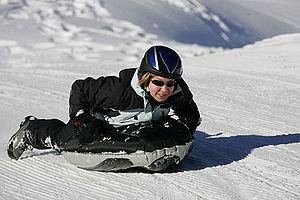
Un airboard est une sorte de luge gonflable sur laquelle on s'allonge pour descendre des pentes enneigées, la tête la première.
L'expression sports d'hiver est apparue à la fin du XIXᵉ siècle pouvant alors désigner les sports pratiqués l'hiver ou « ceux pratiqués exclusivement l'hiver en raison des conditions météorologiques, glace, neige, indispensables à son fonctionnement ». C'est la deuxième définition qui est aujourd'hui retenue avec pour origine le « modèle sportif s'appliquant aux activités physiques pratiqués dans les pays de neige et de glace, invention des gens du Nord c'est-à-dire l'Europe et l'Amérique du Nord avec un rôle prépondérant des Anglais dans la définition des sports ».